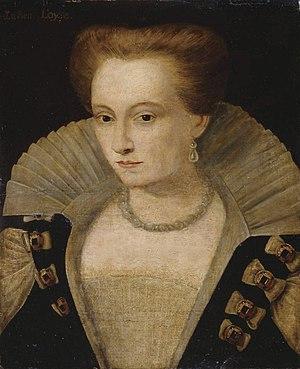
Protrait de Louise de Lorraine, huile sur bois, conservée a Paris, Musée du Louvre Русский: Портрет Луизы Лотарингской. Лувр.
La collerette désigne la pièce de tissu froncée ou plissée, placée au bord de l'encolure et entourant le cou qui apparaît à la Renaissance.